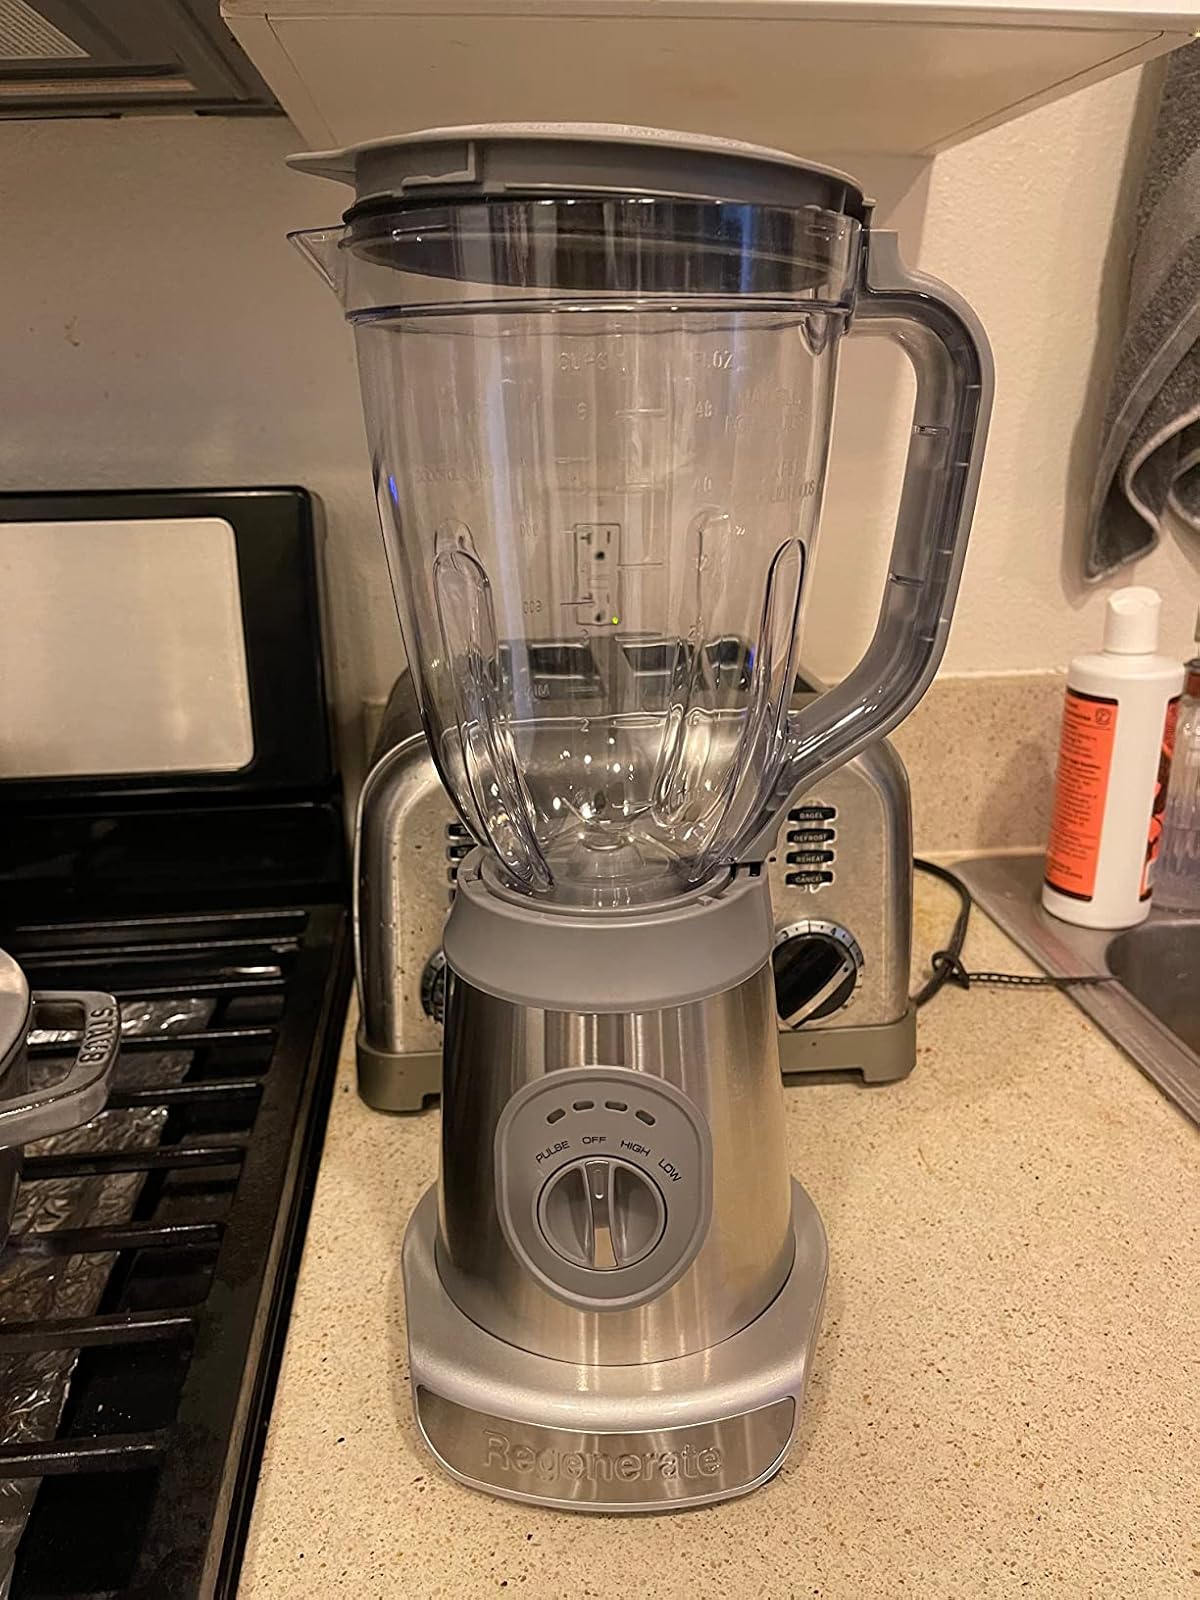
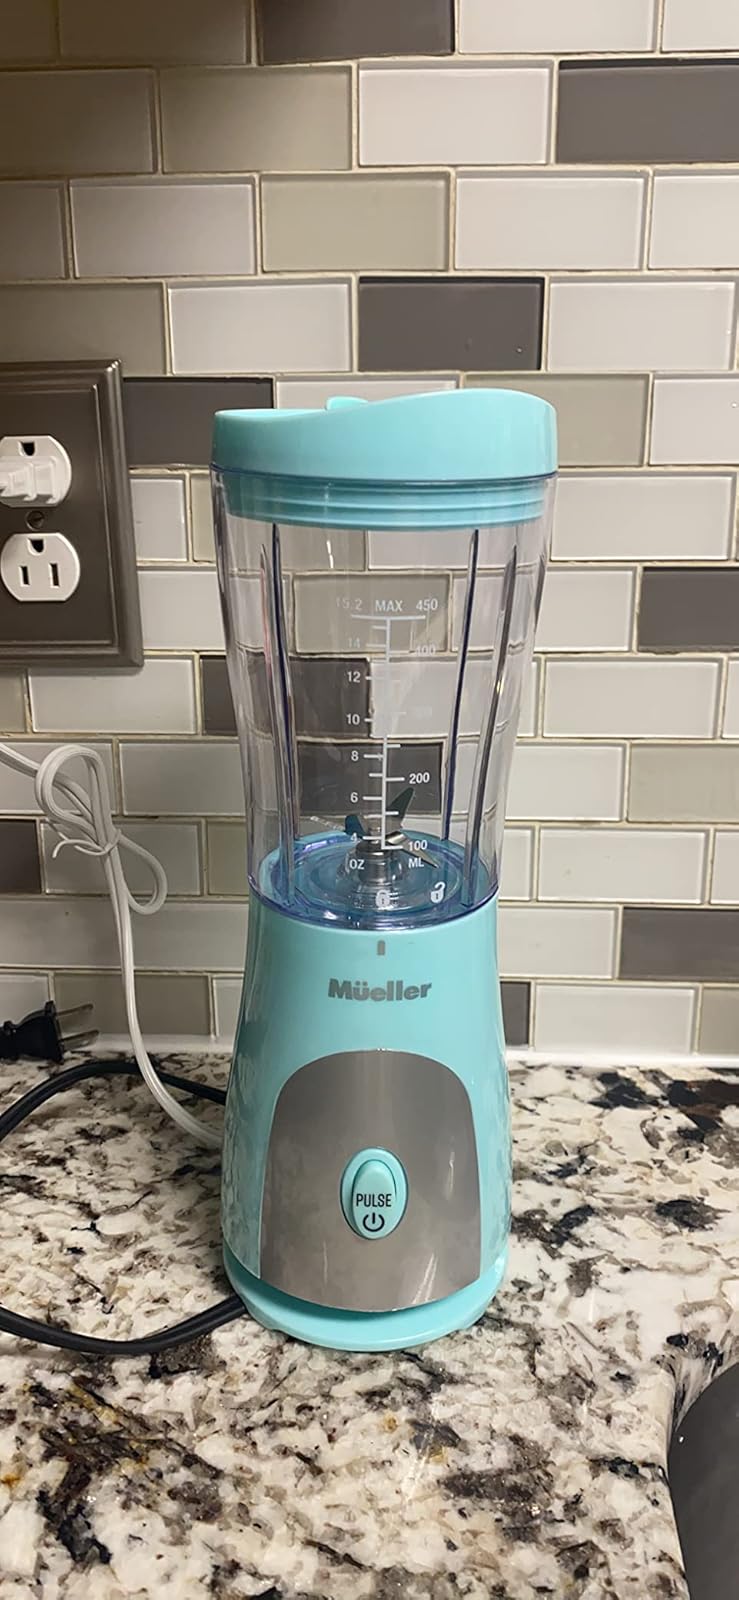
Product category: items_blender
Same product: no